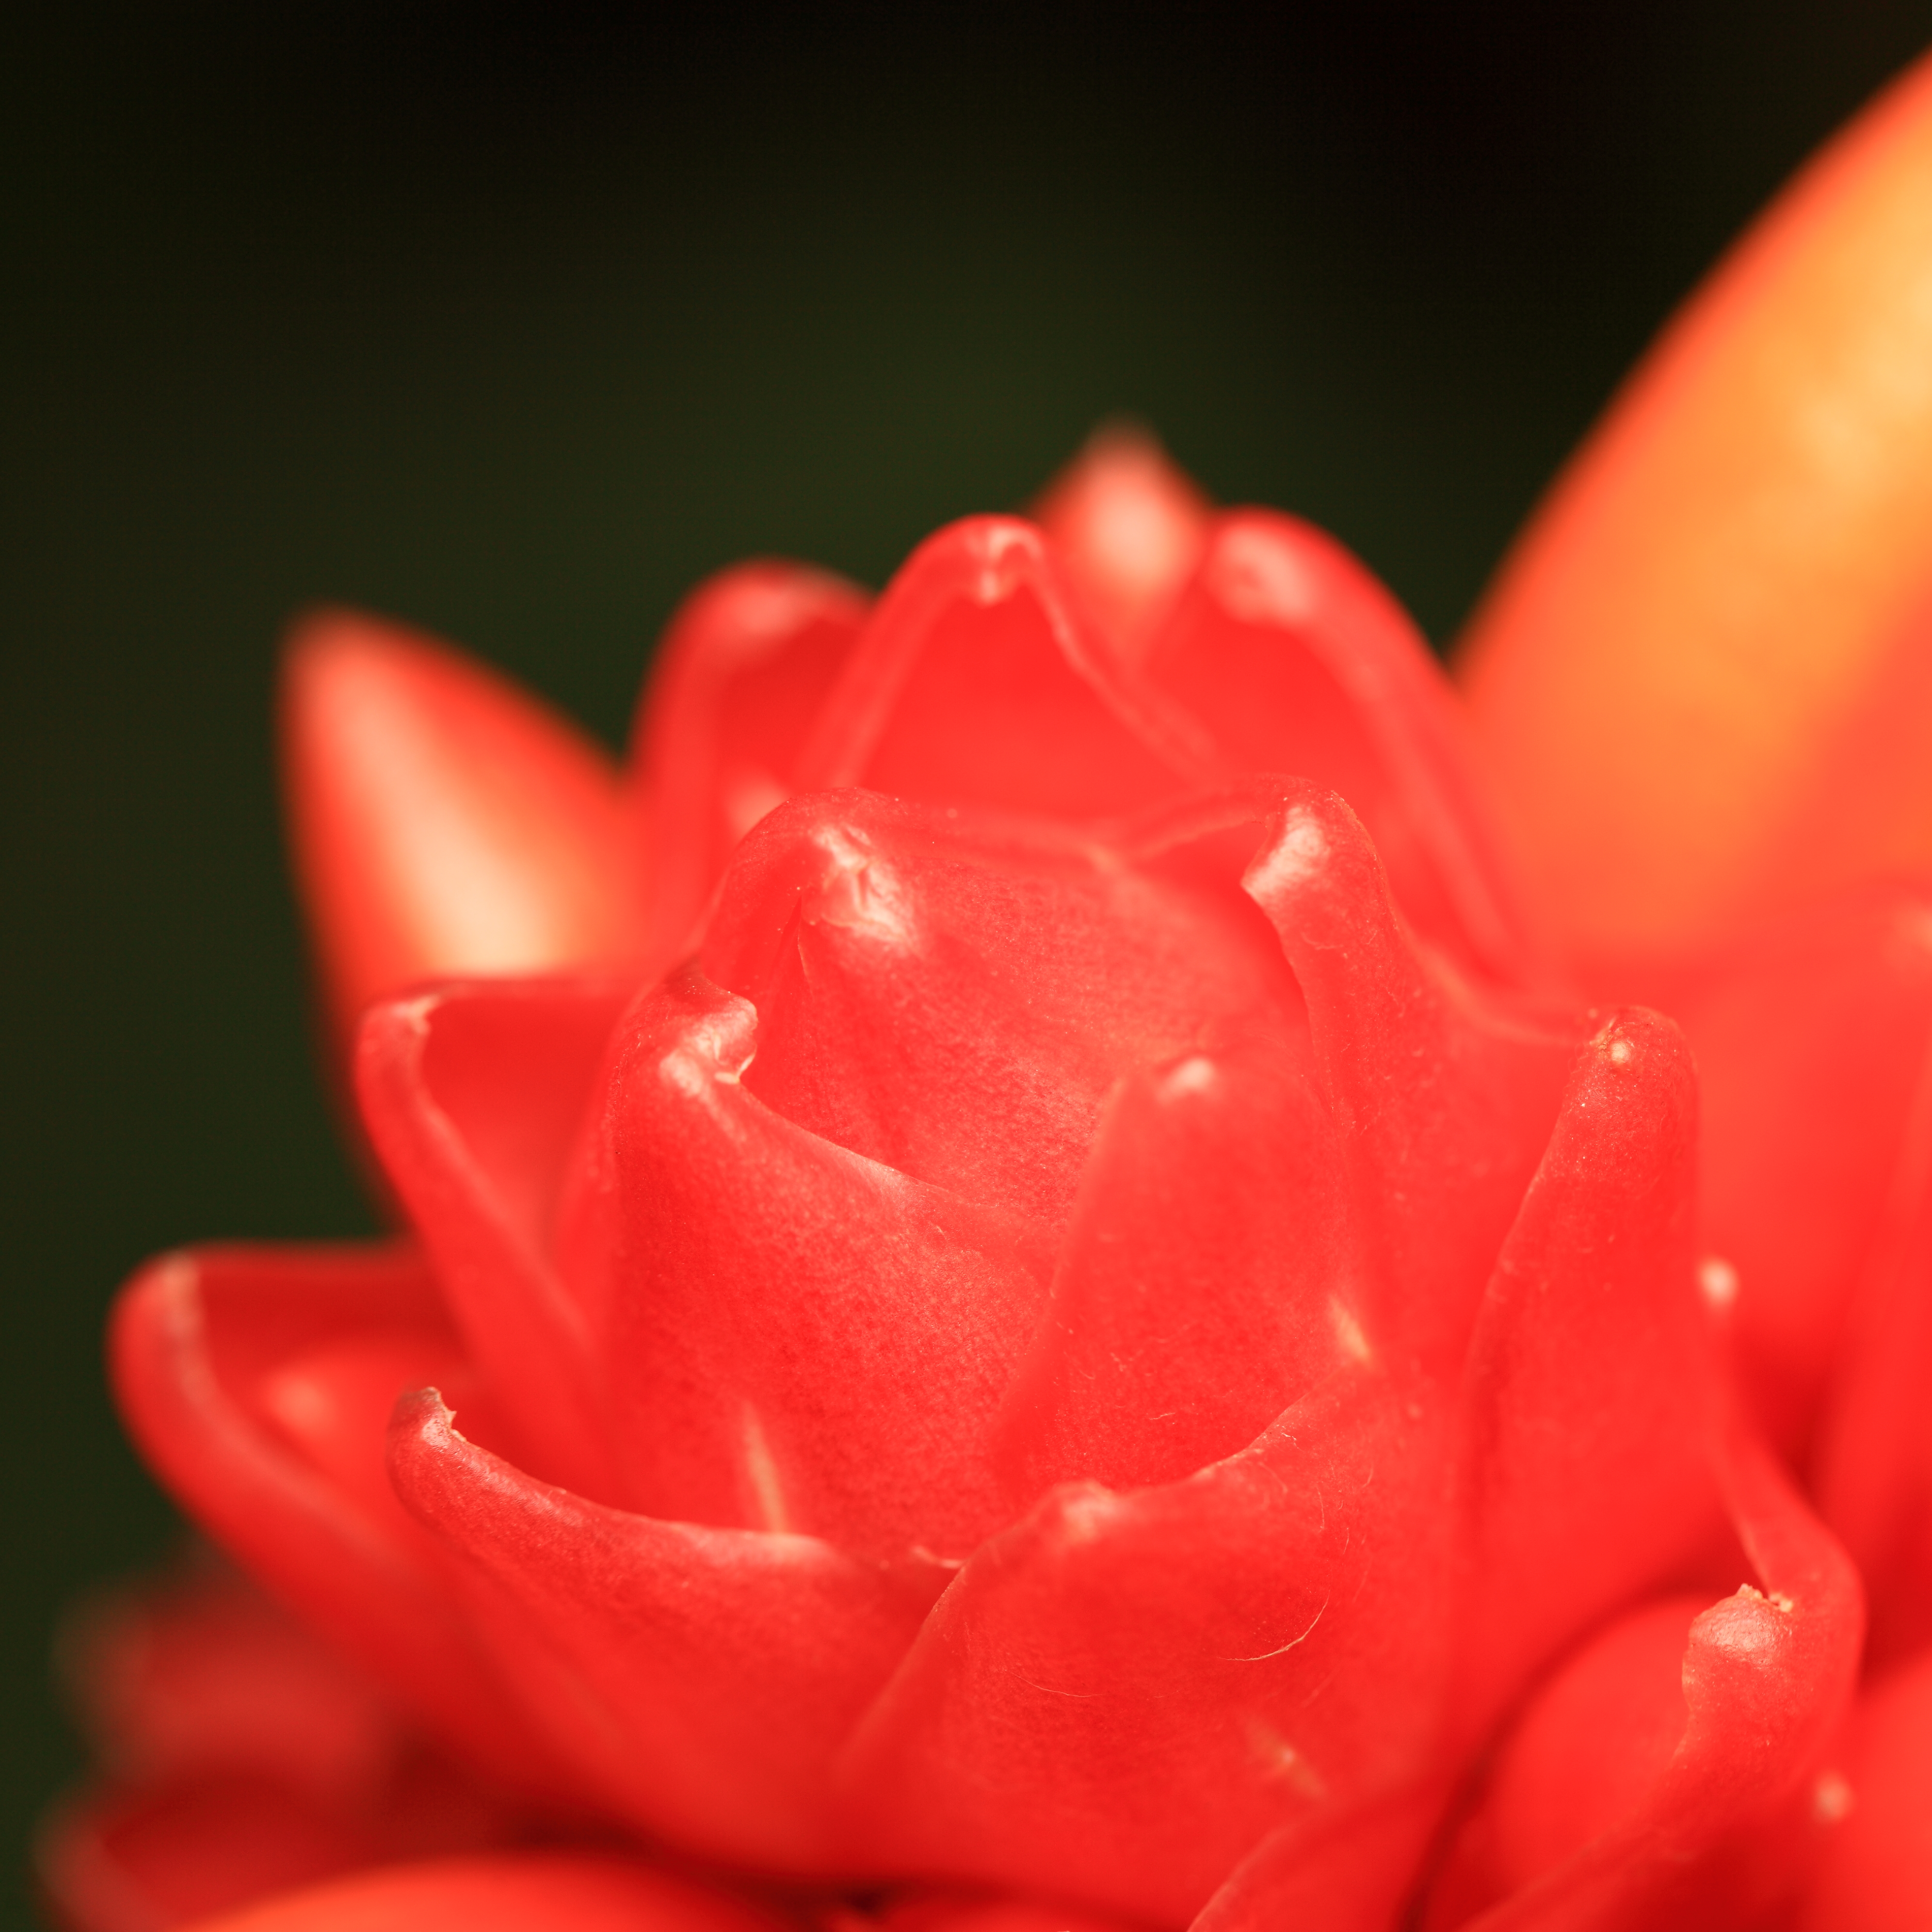
plant, photography, flower, petal, tulip, rose, high, red, pink, close up, 5d, hires, bud, markii, hi, res, resolution, saitama, kawaguchi, macro photography, flowering plant, garden roses, plant stem, land plant